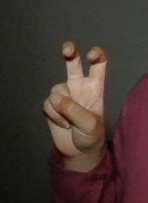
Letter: toot